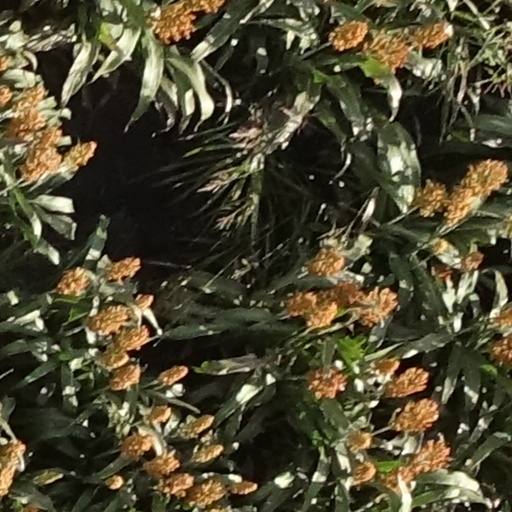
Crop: sorghum